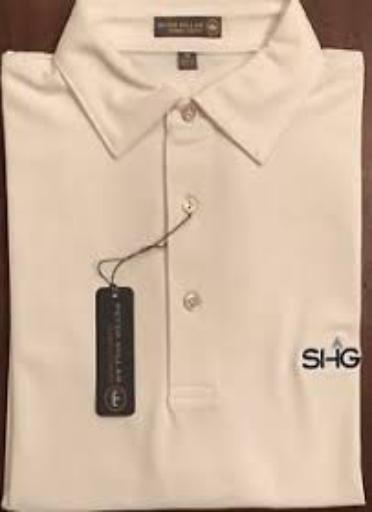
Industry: Clothes